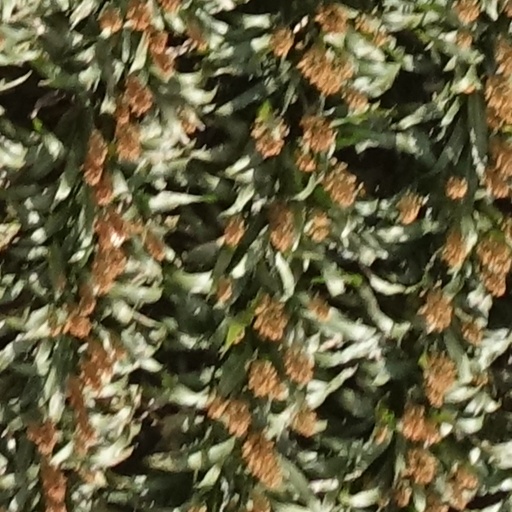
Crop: sorghum